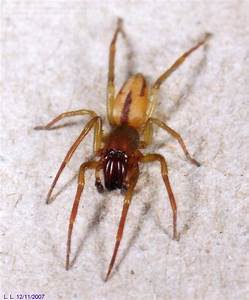
Label: ragno